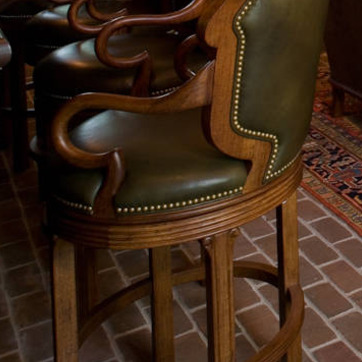
Material: leather